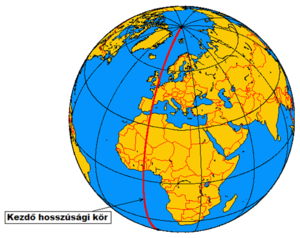
Premier méridien sur Terre (Méridien de Greenwich) Magyar: A Föld kezdő hosszúsági köre (greenwichi délkör)